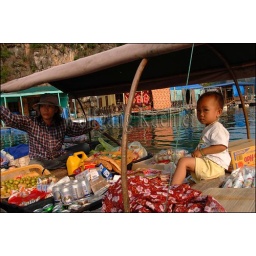
North vietnam, near haiphong, halong bay, floating village, floating store, woman with boy on boat